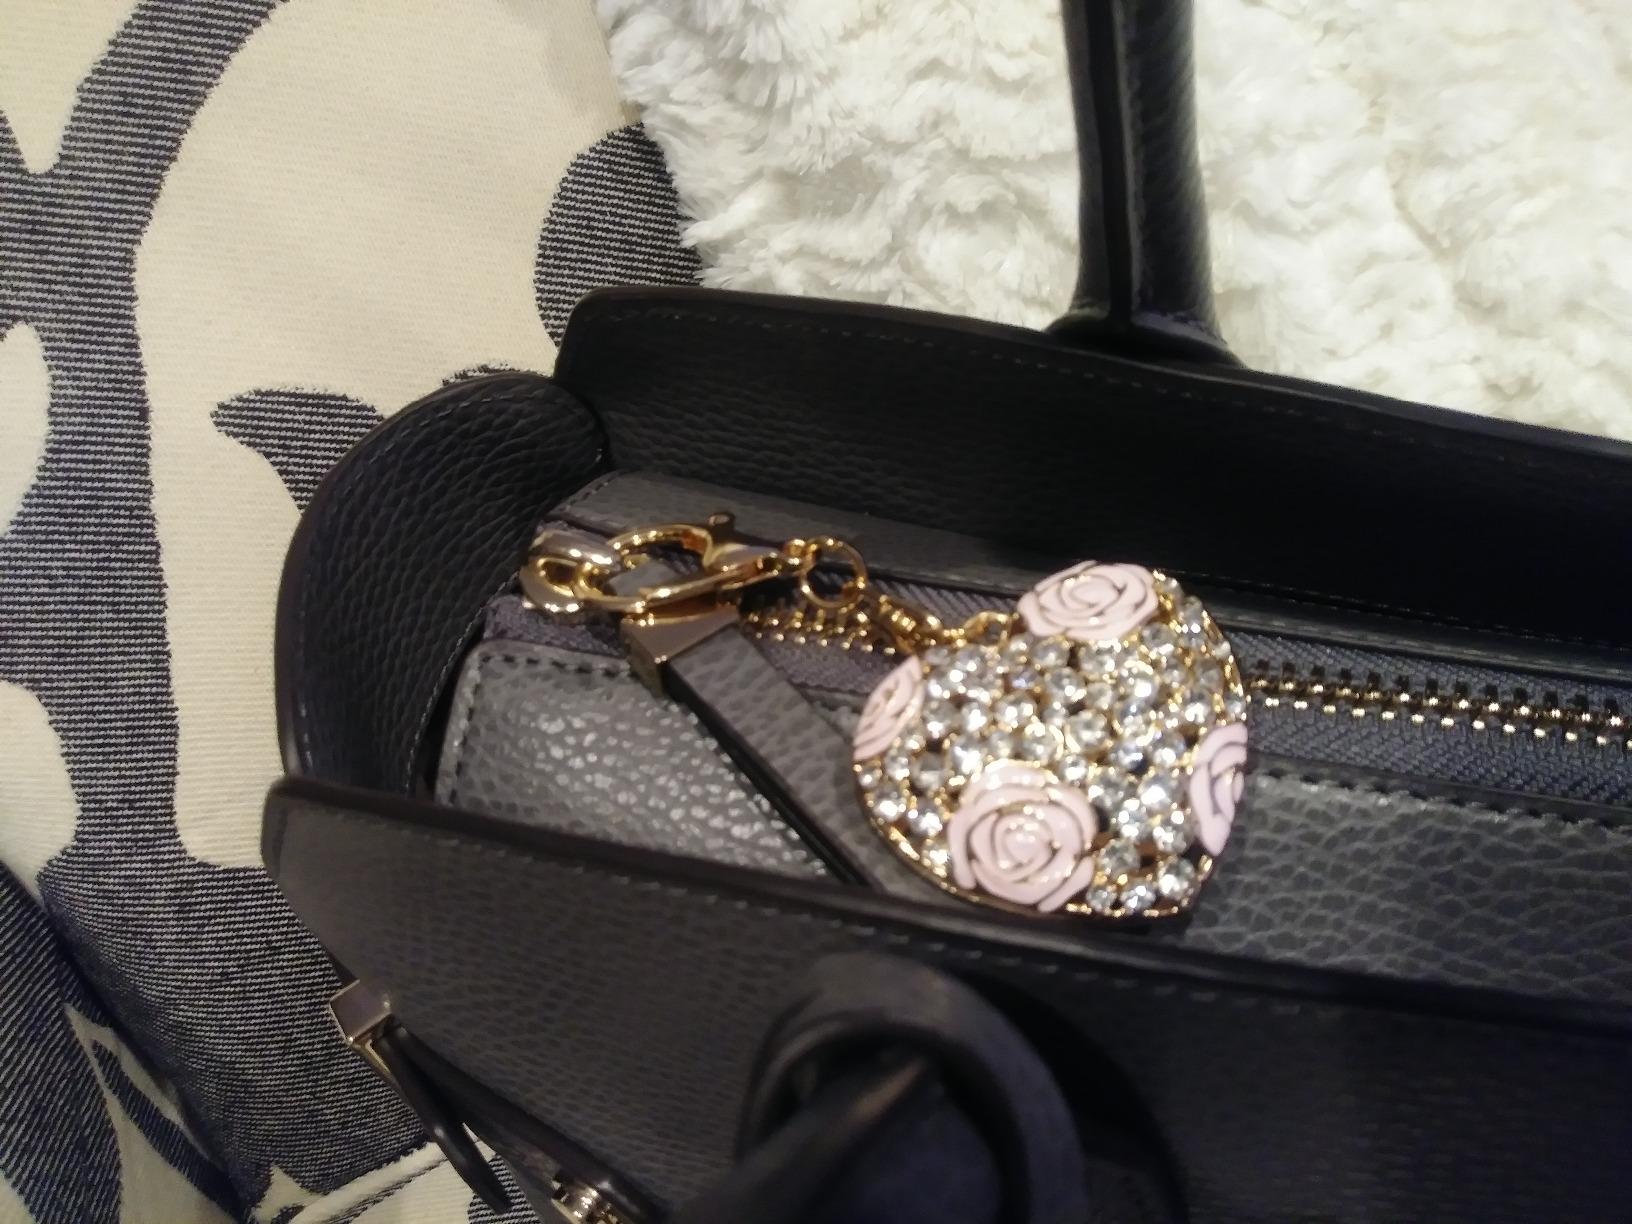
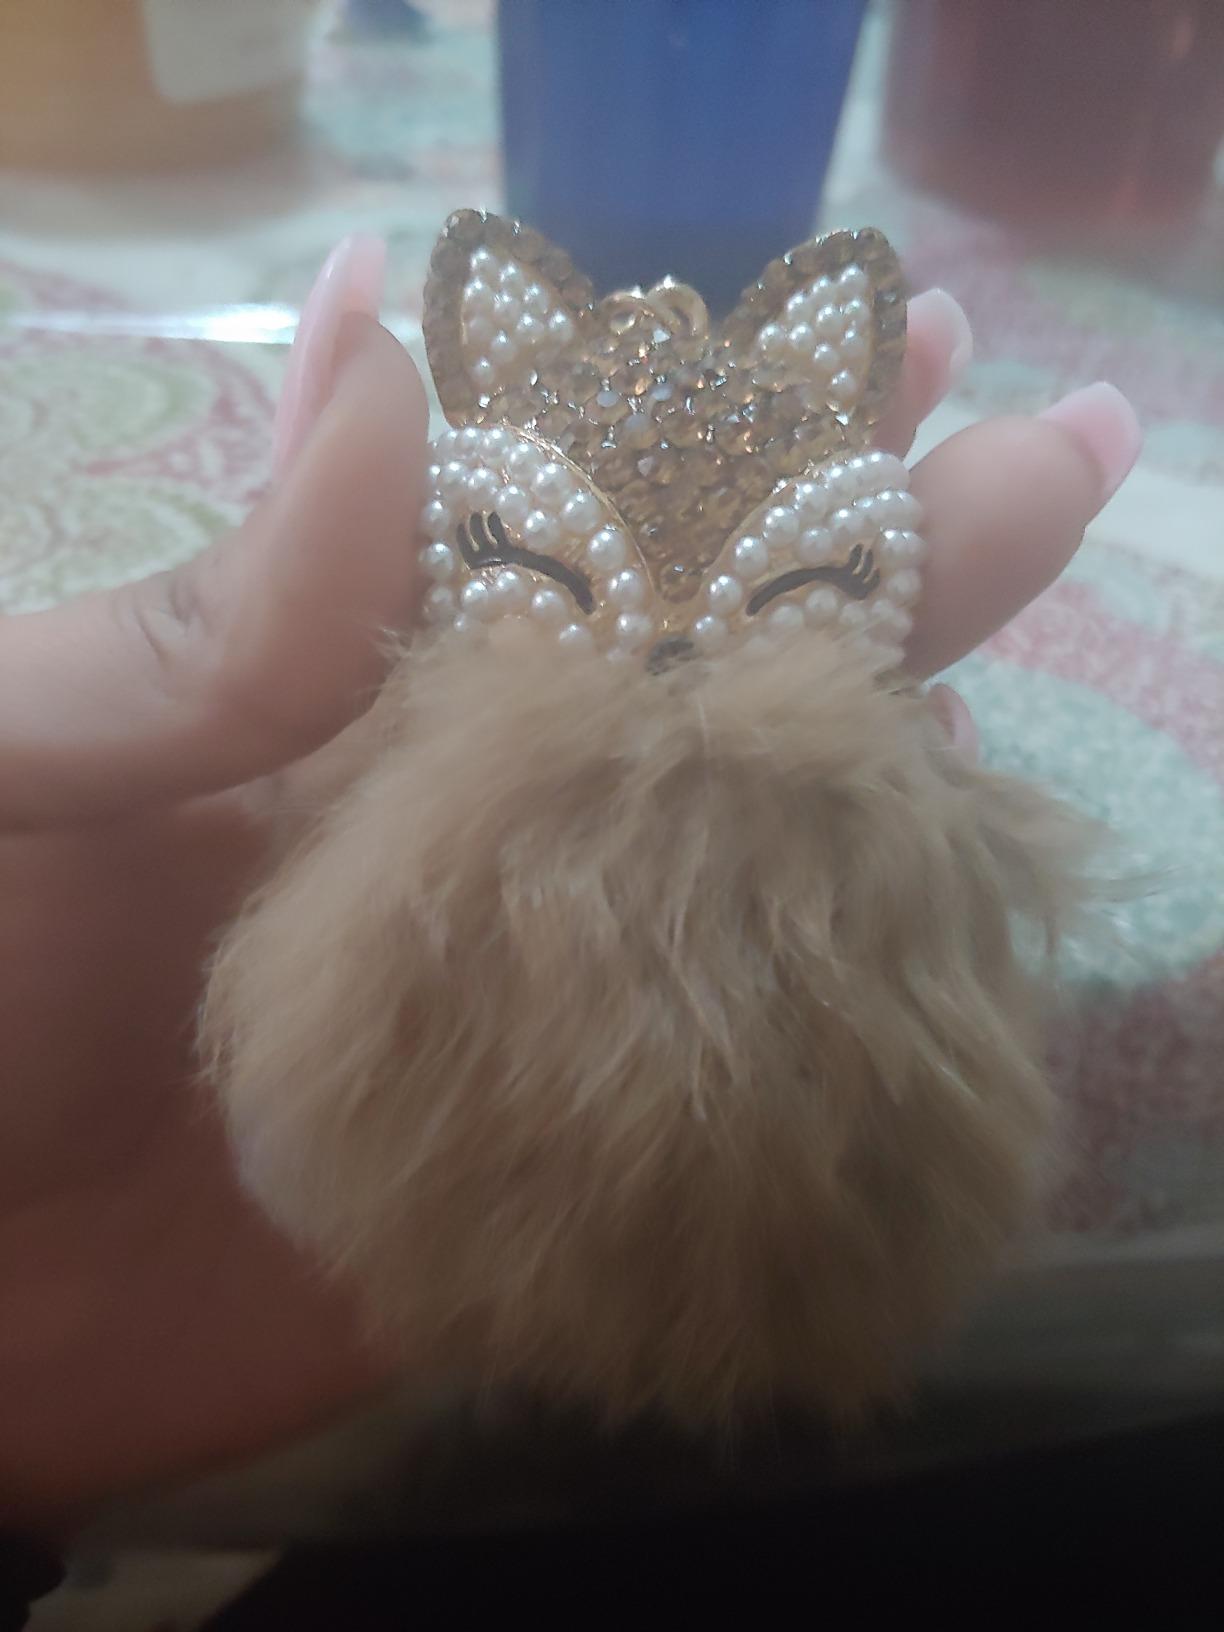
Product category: accessories_keychain
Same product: no